First Toronto Post Office

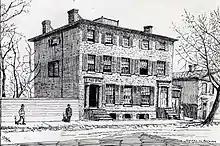
The building c. 1839.

The building opened in 1833, before York became the City of Toronto. Therefore, the post office is known both as the "Fourth York Post Office" (as there had been three prior post offices in the settlement) and "Toronto's First Post Office" (as it was the first post office to serve the newly incorporated city). The building served as a post office until 1837. James Scott Howard served as the first postmaster.